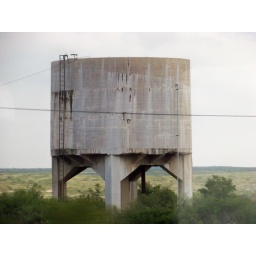
An abandoned railroad water tower by the Pecos River Canyon